Prehistoric Iberia

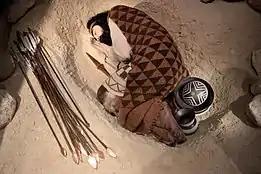
Bell Beaker burial

The Chalcolithic or Copper Age is the earliest phase of metallurgy. Copper, silver and gold started to be worked then, though these soft metals could hardly replace stone tools for most purposes. The Chalcolithic is also a period of increased social complexity and stratification and, in the case of Iberia, that of the rise of the first civilizations and of extensive exchange networks that would reach to the Baltic and Africa.